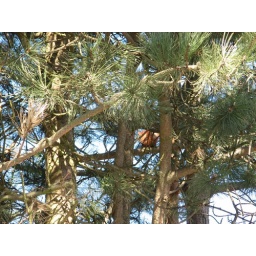
A couple of squirrels live in the fir trees just across the road from my local bus stop